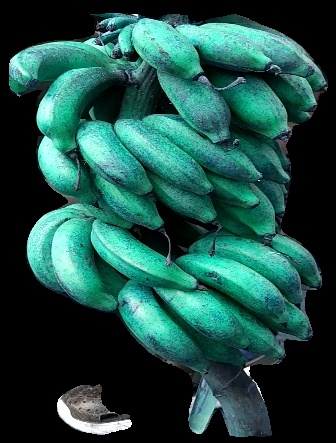
Variety: rasbale
Grade: grade3